Oleg Bryjak

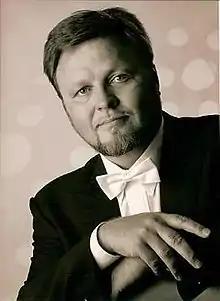

Oleg Bryjak (27 October 1960 – 24 March 2015) was a Kazakhstani-German bass-baritone opera singer. Born in Jezkazgan, Kazakh SSR, into an ethnic Ukrainian family, he moved to Germany in 1991 to join the Badisches Staatstheater Karlsruhe. From 1996 until his death, he was a soloist with the Deutsche Oper am Rhein in Düsseldorf.